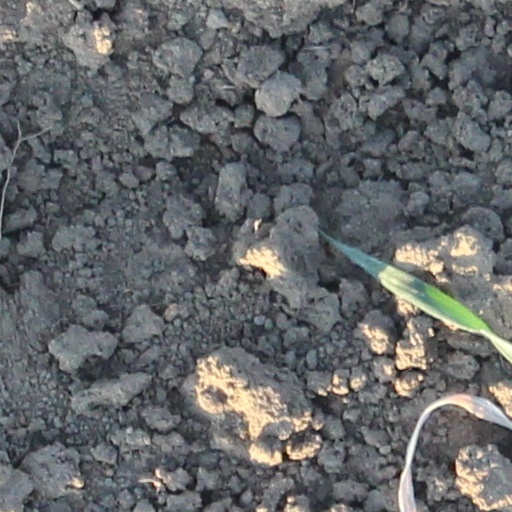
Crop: wheat